Les cloches de Corneville

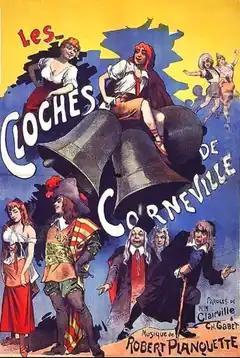
Poster for original production

Les cloches de Corneville (The Bells of Corneville, sometimes known in English as The Chimes of Normandy) is an opéra-comique in three acts, composed by Robert Planquette to a libretto by Louis Clairville and Charles Gabet.